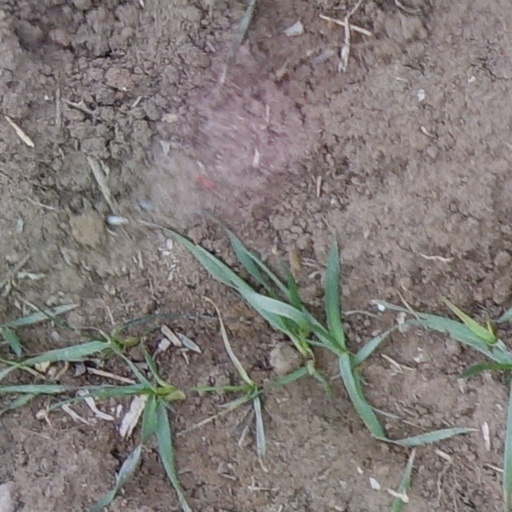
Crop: wheat